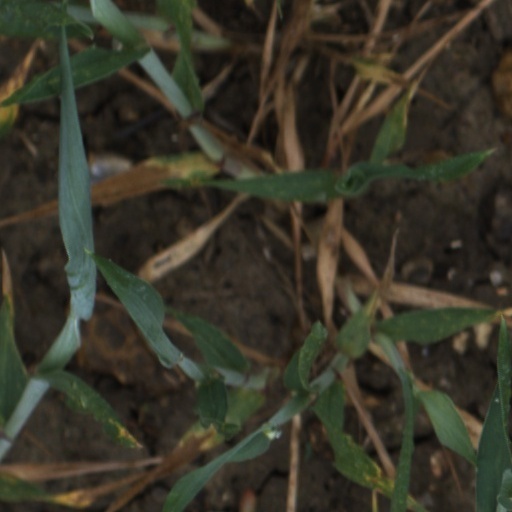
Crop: wheat